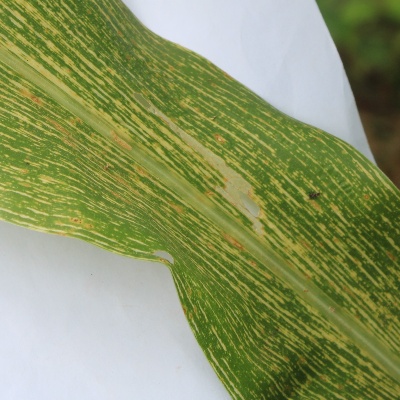
Crop: Maize
Condition: streak virus